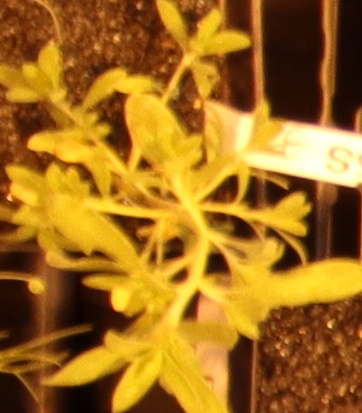
Label: Kochia